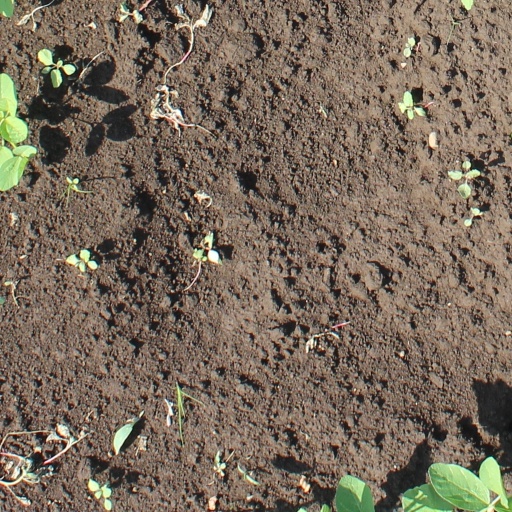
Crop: soybean